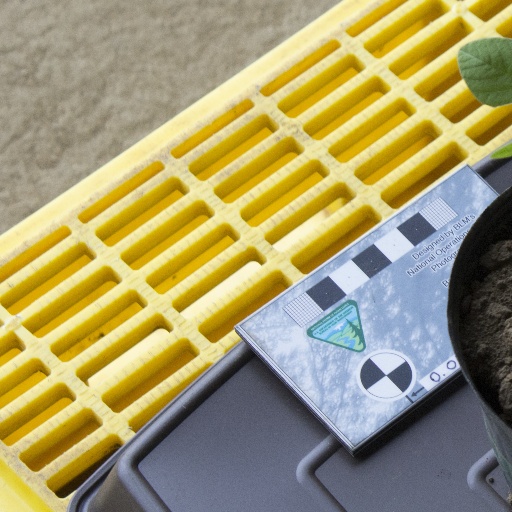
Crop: soybean